Hayatabad

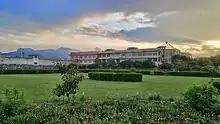
View of CECOS University from F5 Park

Peshawar Development Authority (PDA) is responsible for maintenance and development of the city, including Hayatabad. There are plenty of schools, colleges, universities, hospitals & clinics, parks, shopping malls, international cricket stadiums, futsal grounds and commercial offices in the suburb.